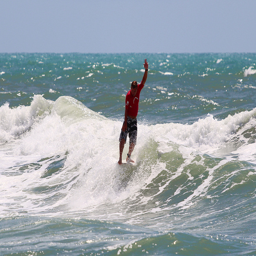
A man on a surfboard, surfing in the ocean.
A man in a red shirt is surfing in the ocean.
A man is surfing on a large wave.
On the open ocean, an adult male surfs on breaking waves.
A man riding a wave while on a surfboard.